Uri Singer

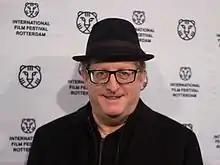
Uri Singer at the international premier of "Marjorie Prime"

Uri Singer; is a businessman and film producer. He is the owner and CEO of Passage Pictures.